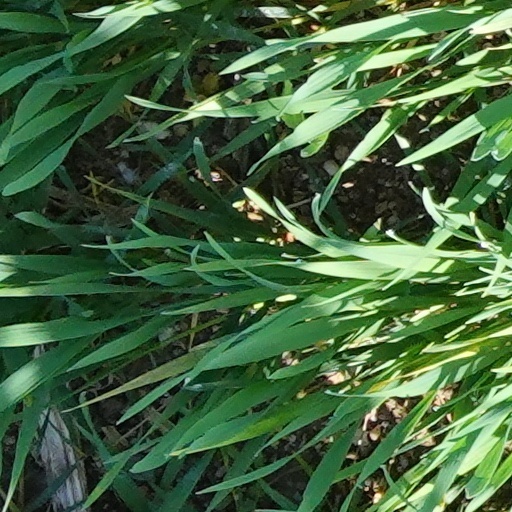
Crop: wheat